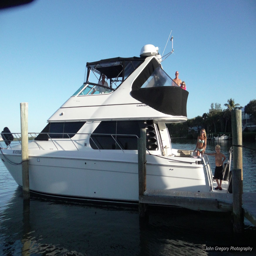
rent a boat for free